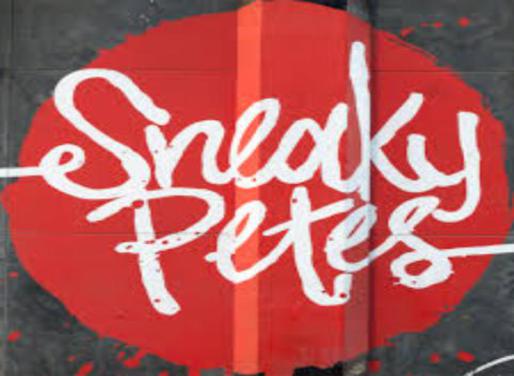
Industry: Others